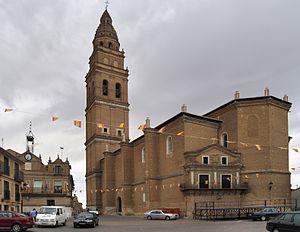
Alaejos est une commune de la province de Valladolid dans la communauté autonome de Castille-et-León en Espagne. C'est l'antipode de la capitale de la Nouvelle-Zélande, Wellington.